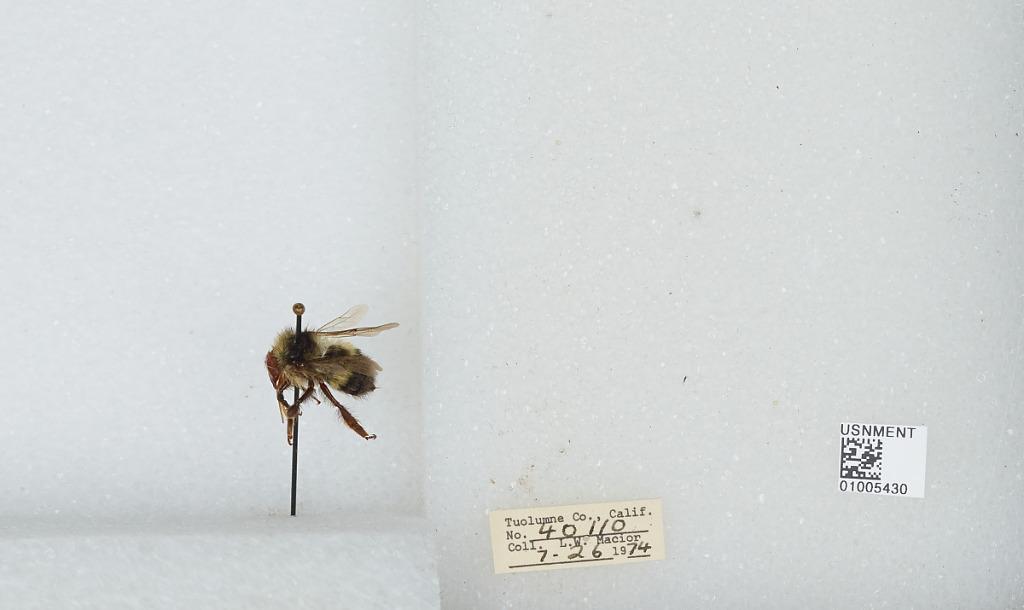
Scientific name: Bombus (Pyrobombus) flavifrons Cresson
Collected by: L. Macior
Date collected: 1974-7-26
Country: United States
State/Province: California
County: Tuolumne
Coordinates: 38.02, -119.94